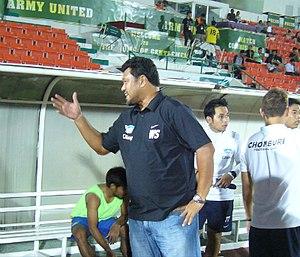
Worrawoot Srimaka, né le 8 décembre 1971 à Nakhon Pathom en Thaïlande, est un joueur de football international thaïlandais qui évoluait au poste d'attaquant, avant de devenir ensuite entraîneur.